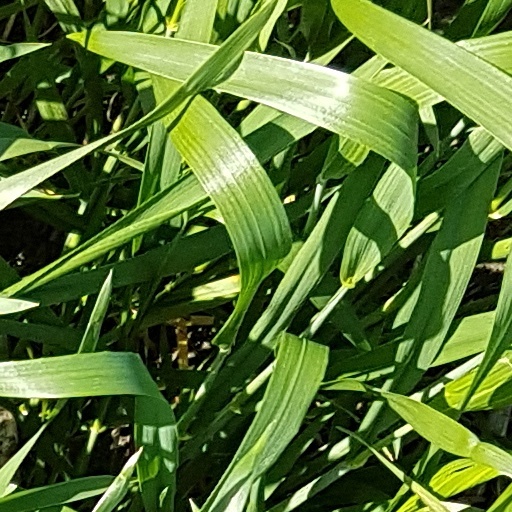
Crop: wheat